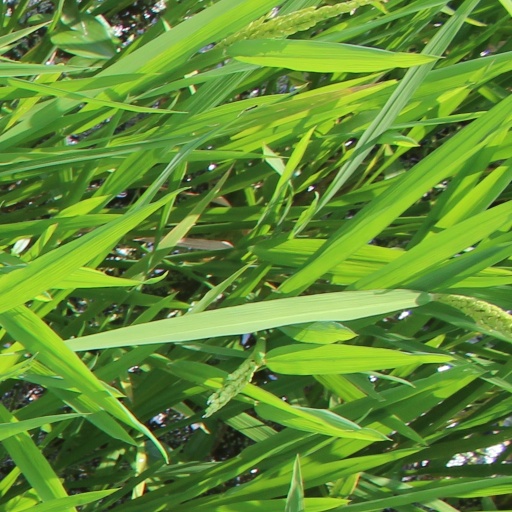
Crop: rice